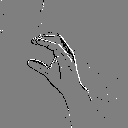
ASL letter: c